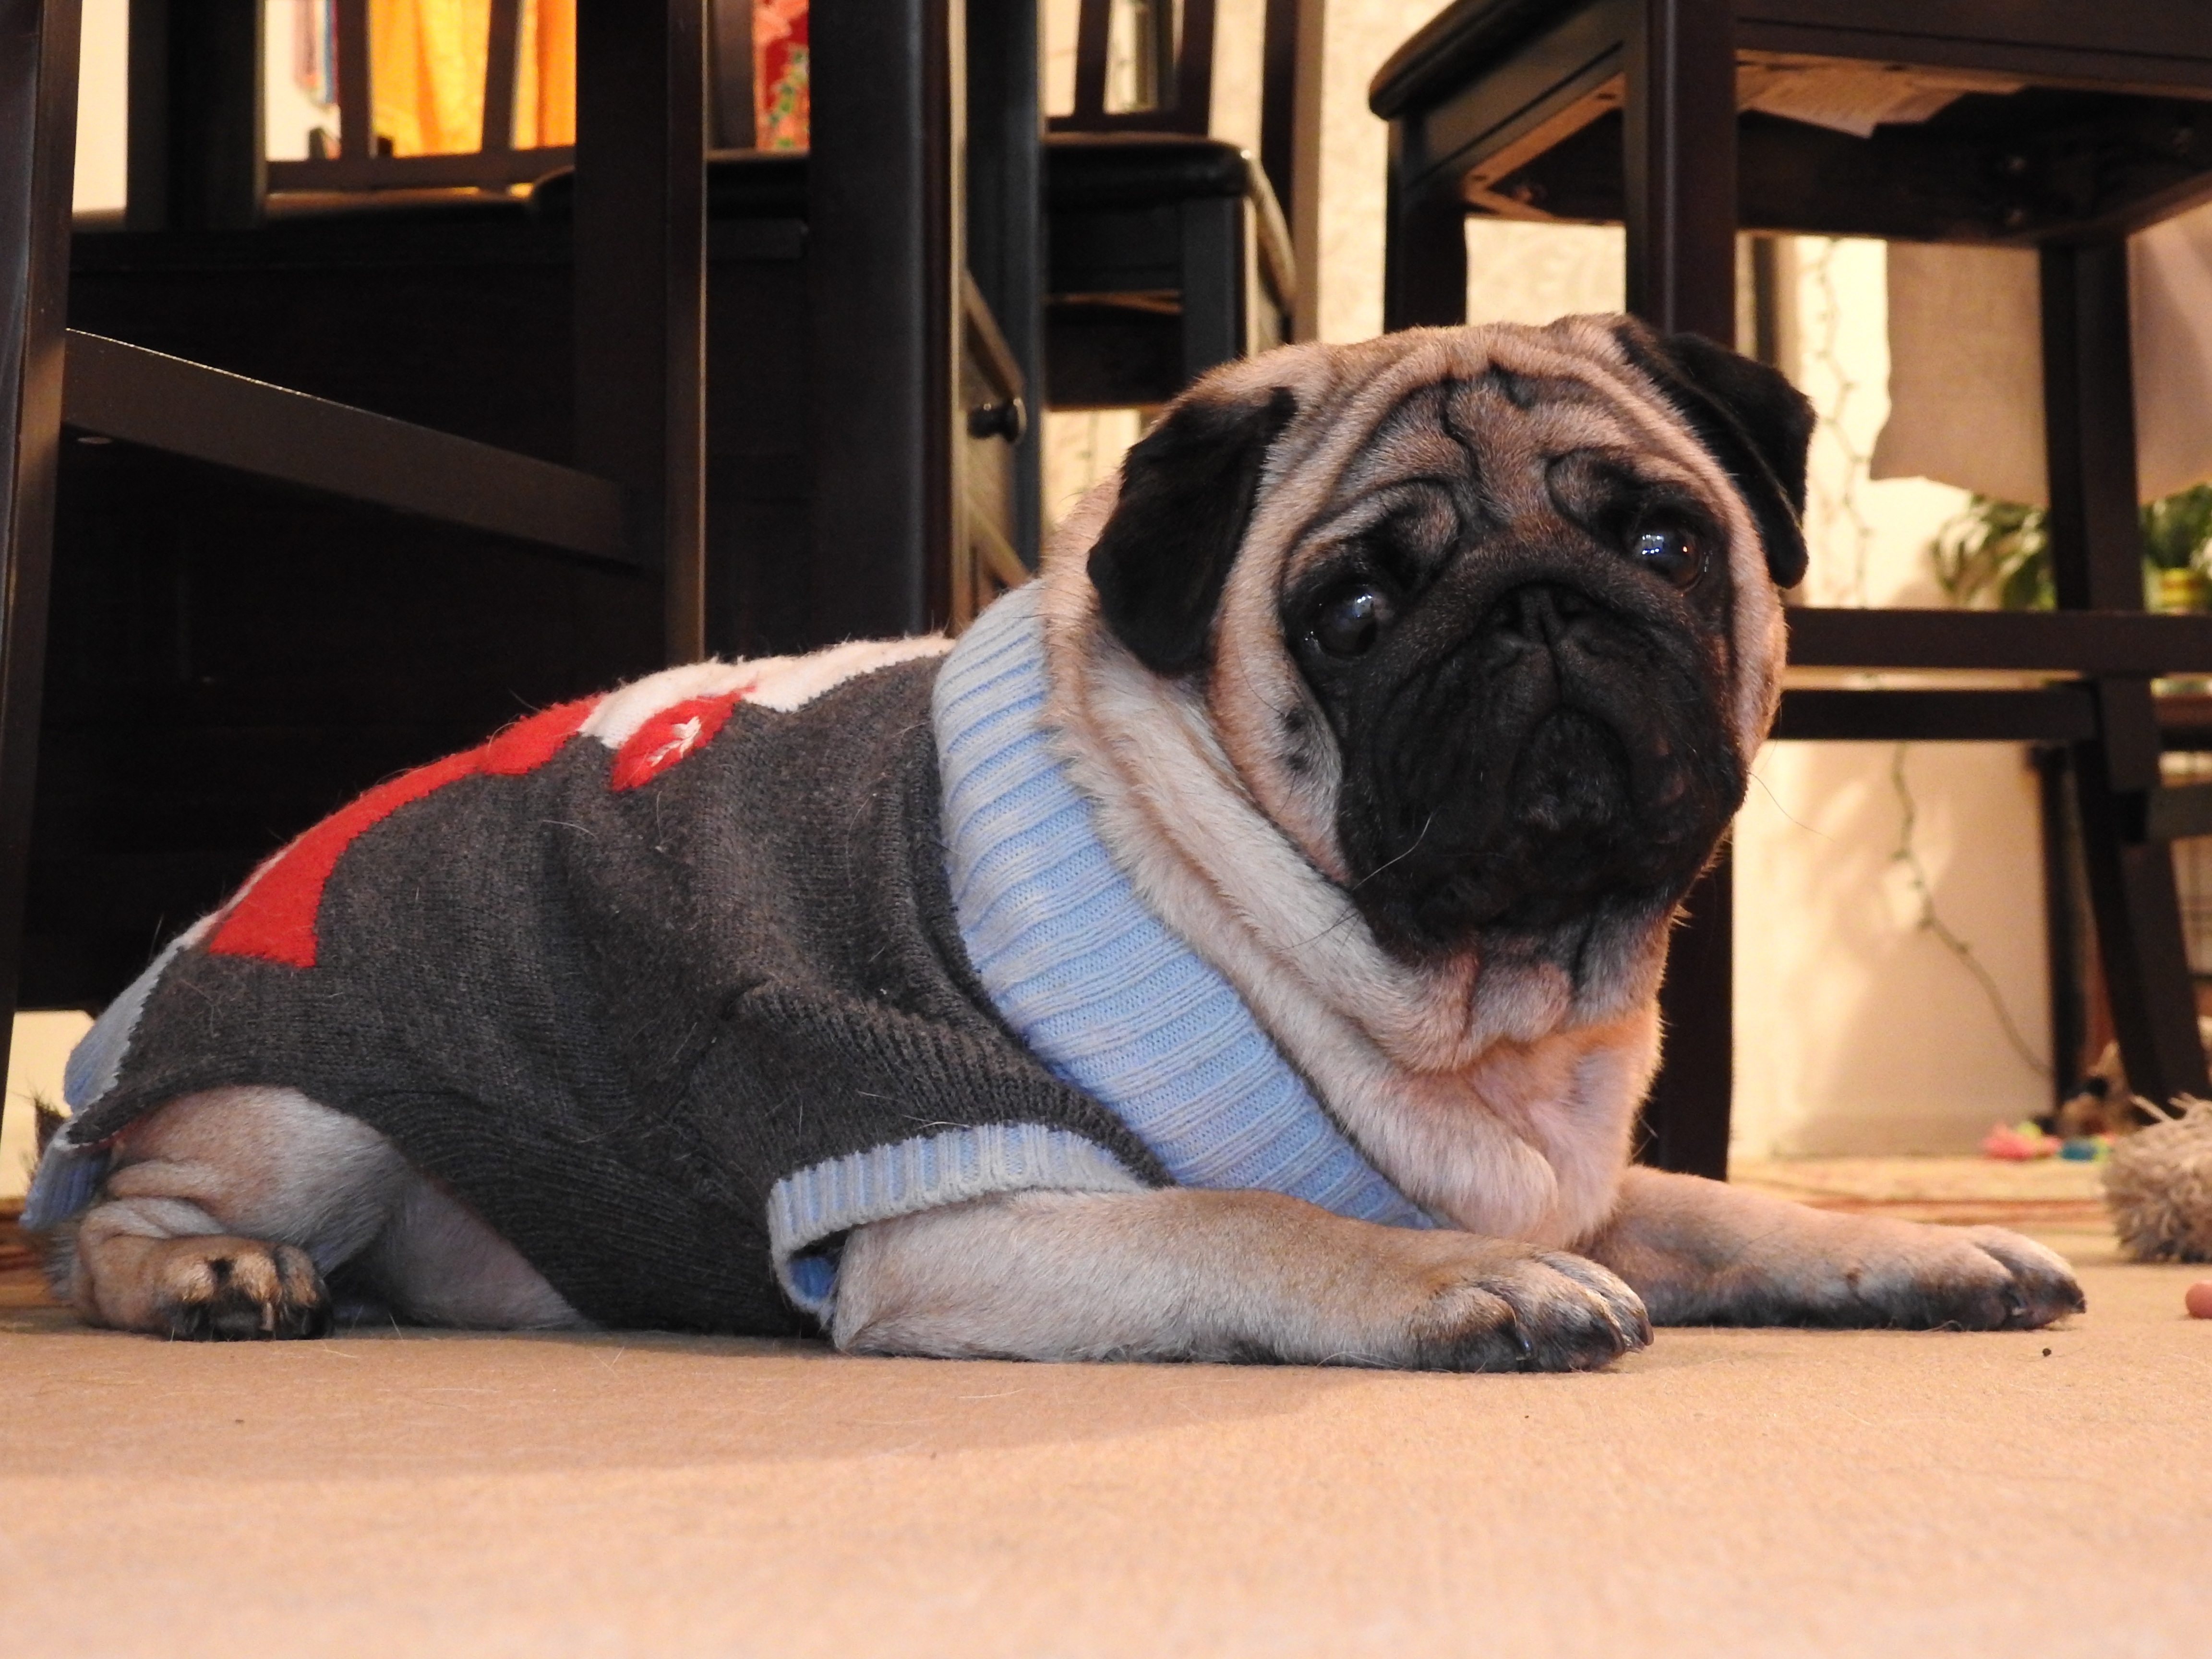
puppy, dog, cute, pet, mammal, pug, vertebrate, christmas dog, mops, dog like mammal, dog crossbreeds